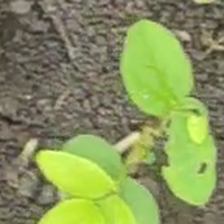
Weed species: Sicklepod_(Senna obtusifolia)